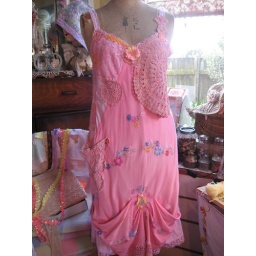
The base was an M&amp;amp;S slip dress that Michelle, (Flymissy) sent me in a big package of goodies!Available